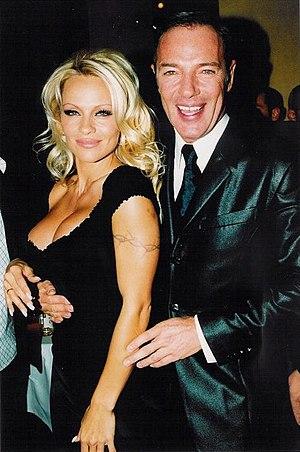
Tony Gomez, né le 9 octobre 1957 à Beaugency, est un homme d'affaires et chef d'entreprise français dans le secteur des discothèques et de la restauration.